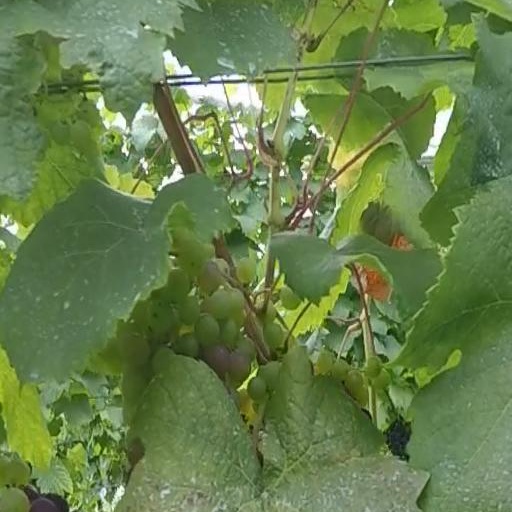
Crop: grape